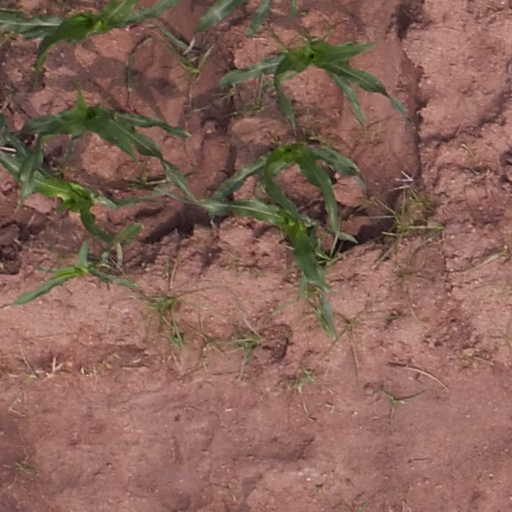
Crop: maize; corn